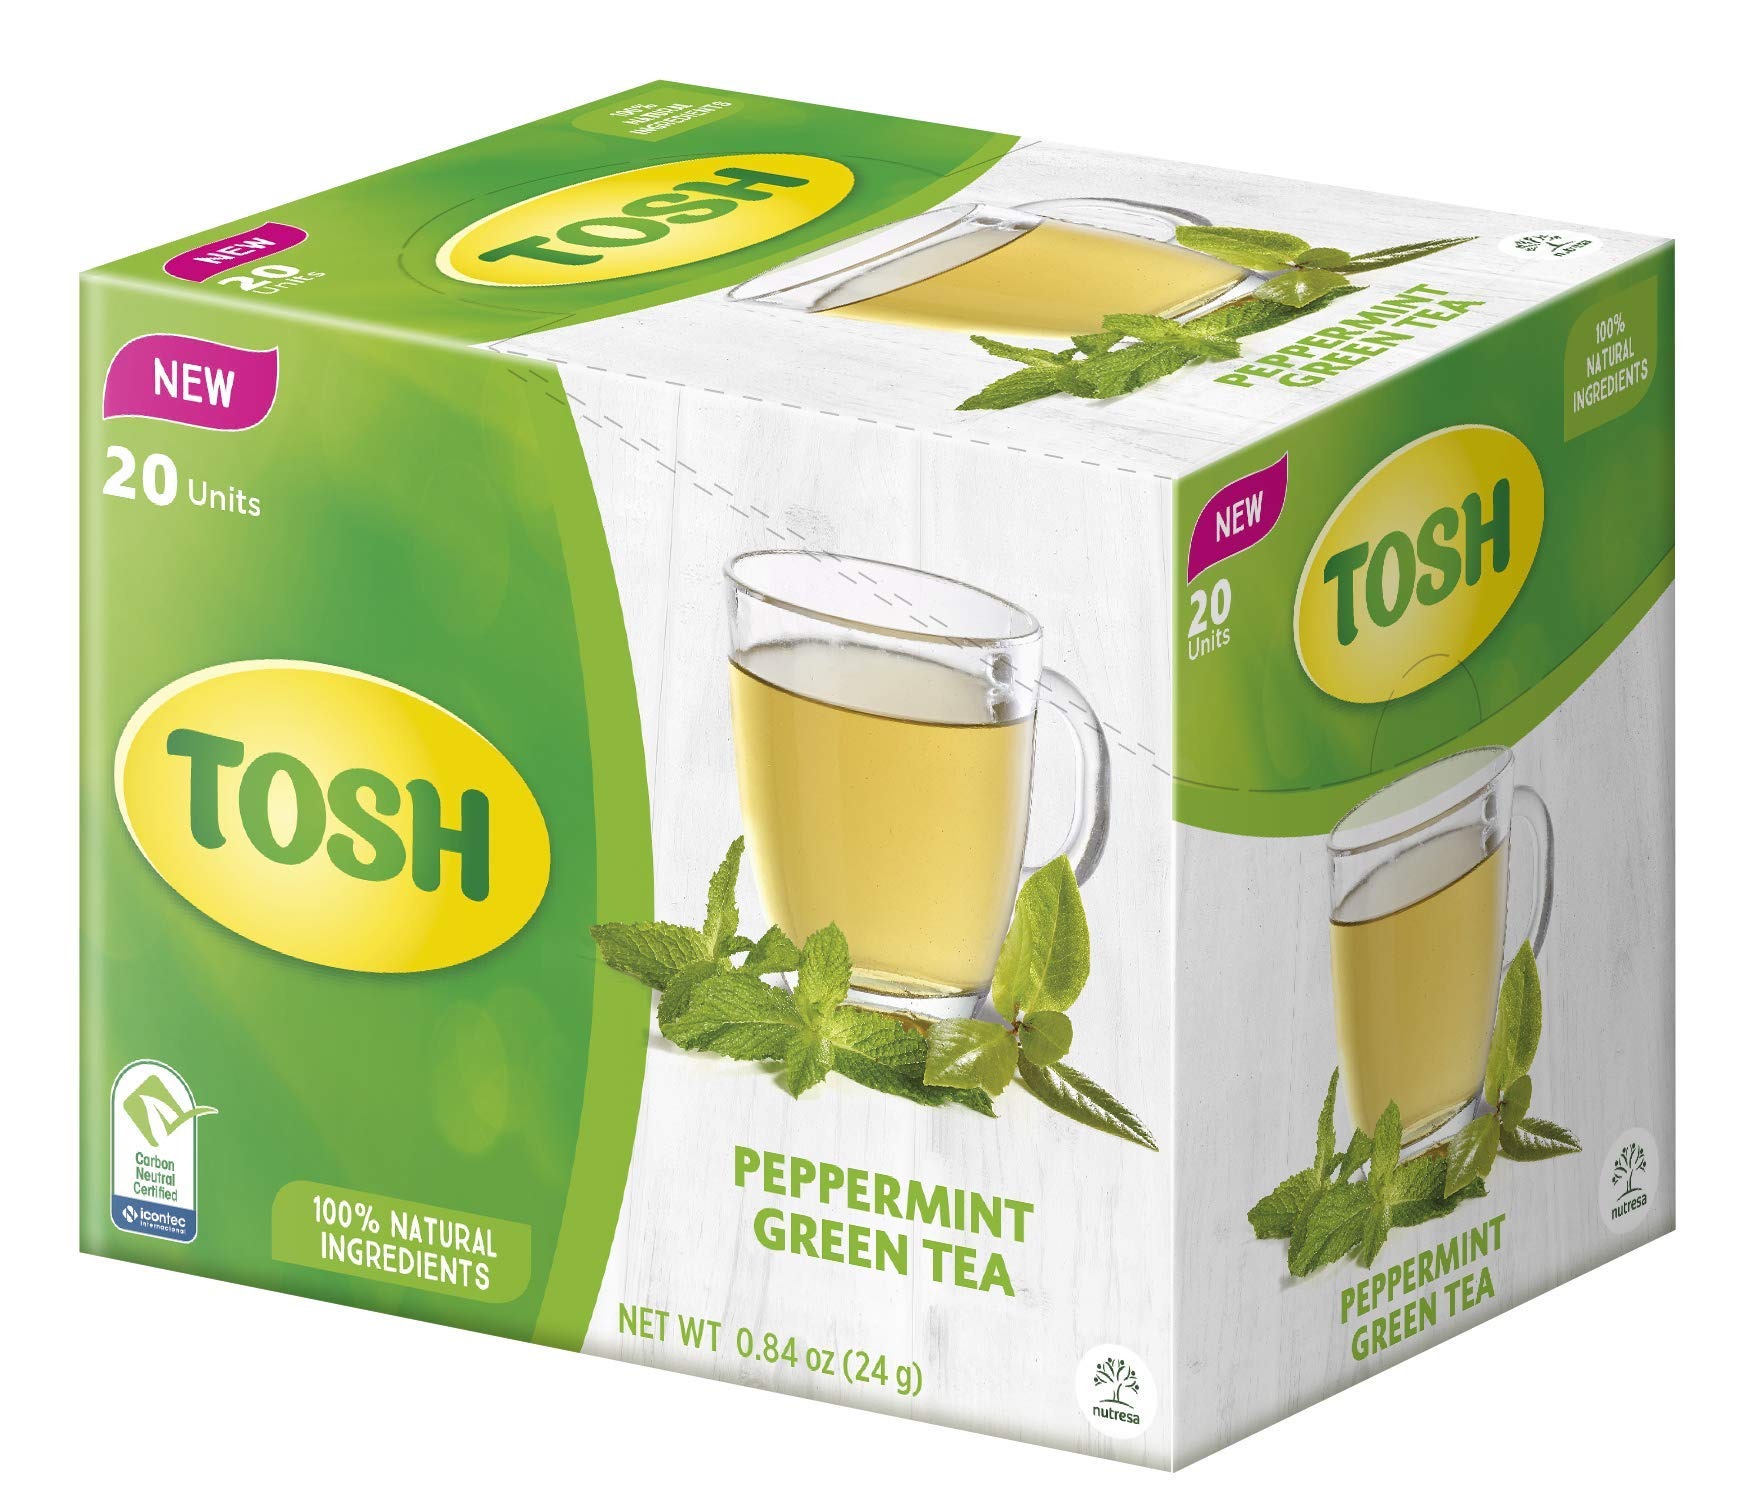
Item Name: Tosh Peppermint Green Tea 0.84 Oz | Box with 20 tea bags | Natural Ingredients | (Pack of 1)
Bullet Point 1: NATURALLY SATISFYING: Our products provide a broad variety of flavors and benefits, with characteristics and components such as: 100% Natural ingredients, No artificial color or flavor, no calories, and more! The balance between delicious taste and good for you. Staying healthy has never been this fun.
Bullet Point 2: HIGHEST-QUALITY INGREDIENTS: 100% Natural Ingredients, ZERO artificial flavors or colors, No calories, 0% cholersterol, 0% trans fat, & SUGAR-FREE!
Bullet Point 3: AMAZINGLY REFRESHING: The pairing between green tea and peppermint makes this an excellent full-flavored drink. While light and refreshing, this peppermint tea will fill your mouth with a lightly sweet cooling sensation.
Bullet Point 4: CARBON NEUTRAL: We are also a certified carbon neutral brand that makes reducing our carbon footprint a priority.
Bullet Point 5: ENJOY SPECIAL MOMENTS: "Tosh Peppermint Green Tea 0.84 Oz (Pack of 1)" has a content of 20 bags for 20 big moments. Is a special drink that opens up versatile scenarios to gather, share & enjoy.
Bullet Point 6: INGREDIENTS: Green tea, peppermint, natural Peppermint flavor.
Bullet Point 7: INGREDIENTS: Green tea, peppermint, natural Peppermint flavor.
Product Description: Tosh is a brand that makes it easier to achieve a balance between living in harmony and feeling good. With delicious and healthy options, thanks to our ingredients, we offer naturally satisfying options to make your day easier. A content of 20 bags for 20 big moments, this is a drink that opens up versatile scenarios to gather, share & enjoy. Tosh is a brand that contributes to social responsibility by taking care of the environment. We are committed to the planet with our packaging materials and Carbon neutral certified processes.
Value: 20.0
Unit: Count

Price: 8.38